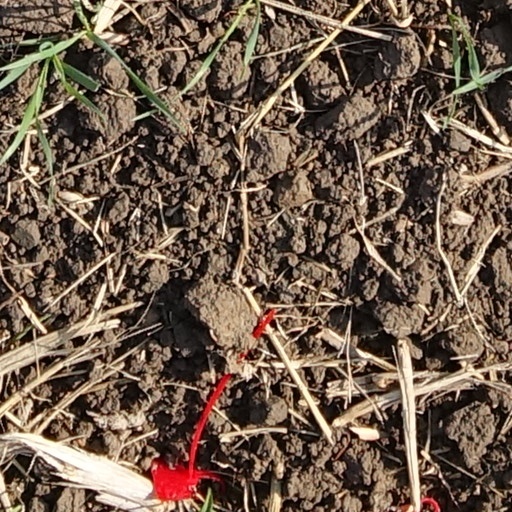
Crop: wheat